Francisco María Yglesias Llorente

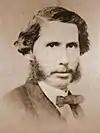

Yglesias Llorente graduated as Bachelor in Law from the University of San Marcos, Seville. During the government of Juan Rafael Mora Porras he suffered an exile for political reasons. He was Secretary of Foreign Relations and Public Instruction of Costa Rica from 1861 to 1863, and held other government positions, among them those of Deputy and President of the Constitutional Congress and Minister of Costa Rica in Great Britain. Yglesias Llorente published several historical works, including "Pro Patria" and the collection "Later Documents of Independence."